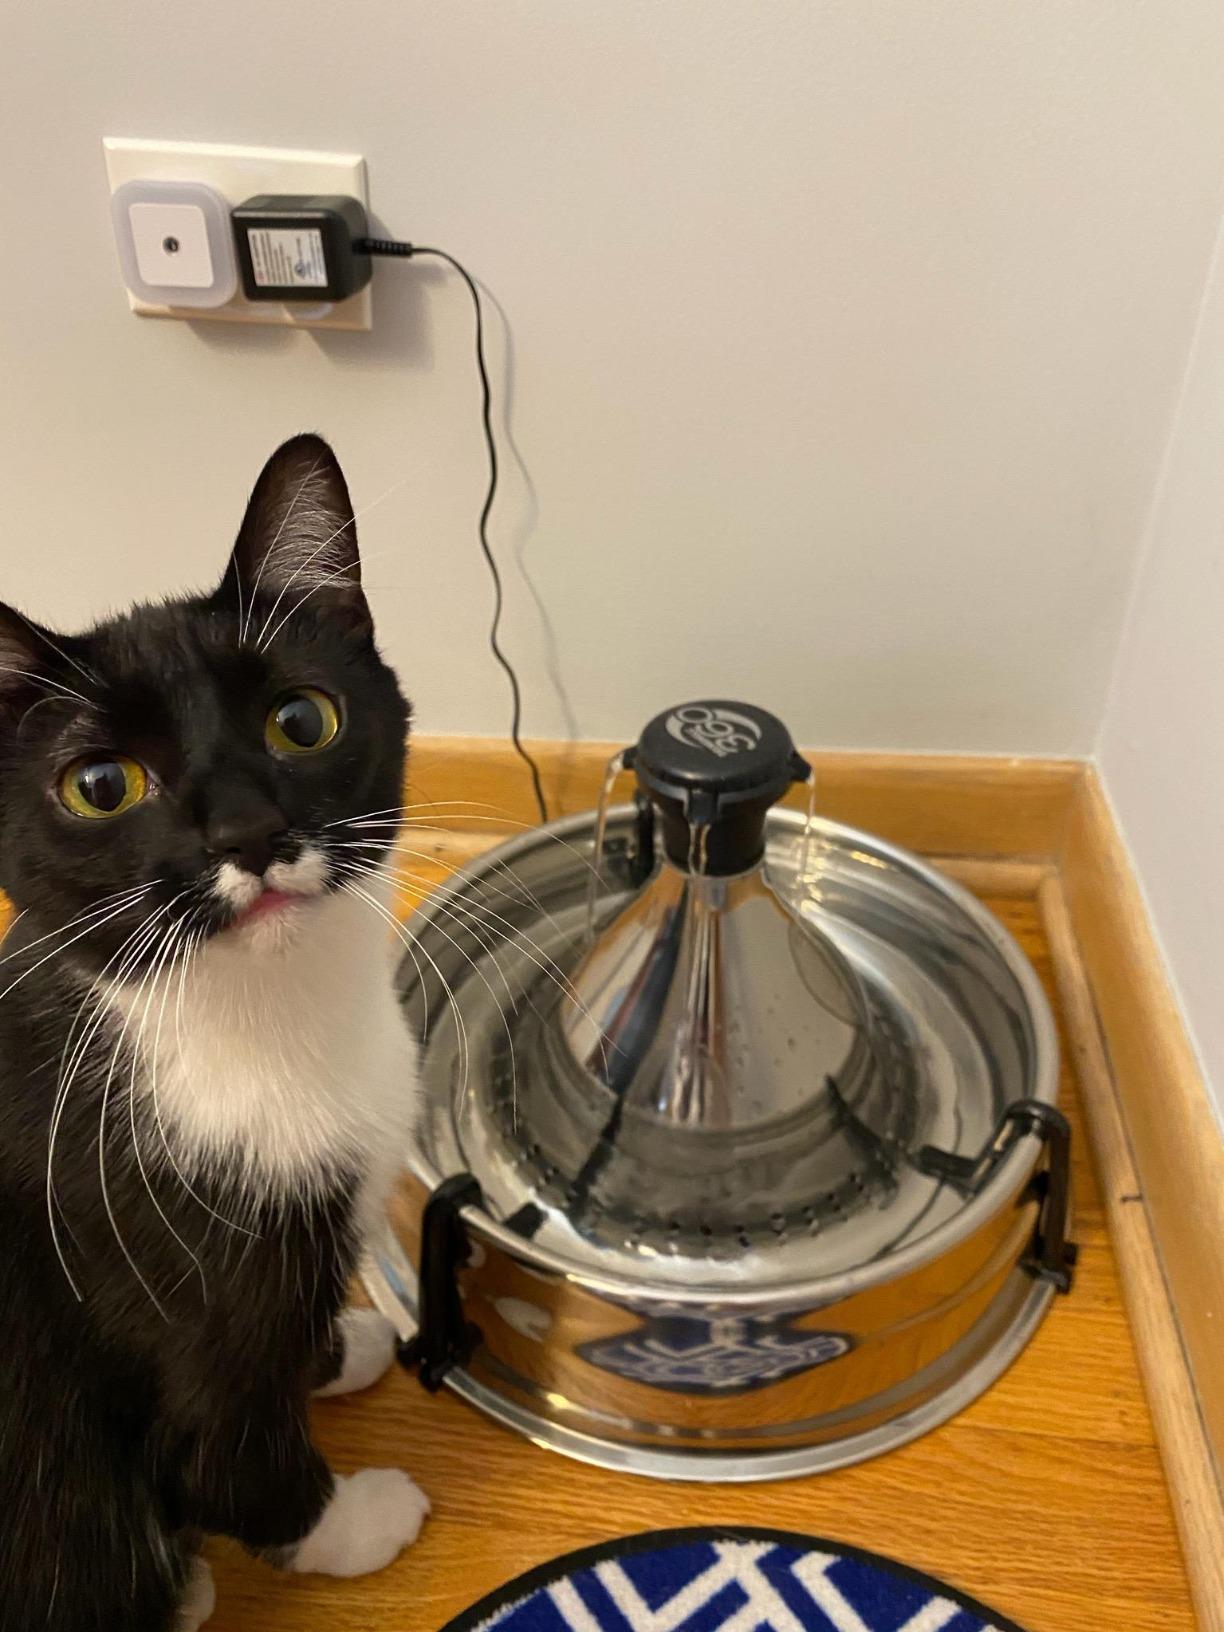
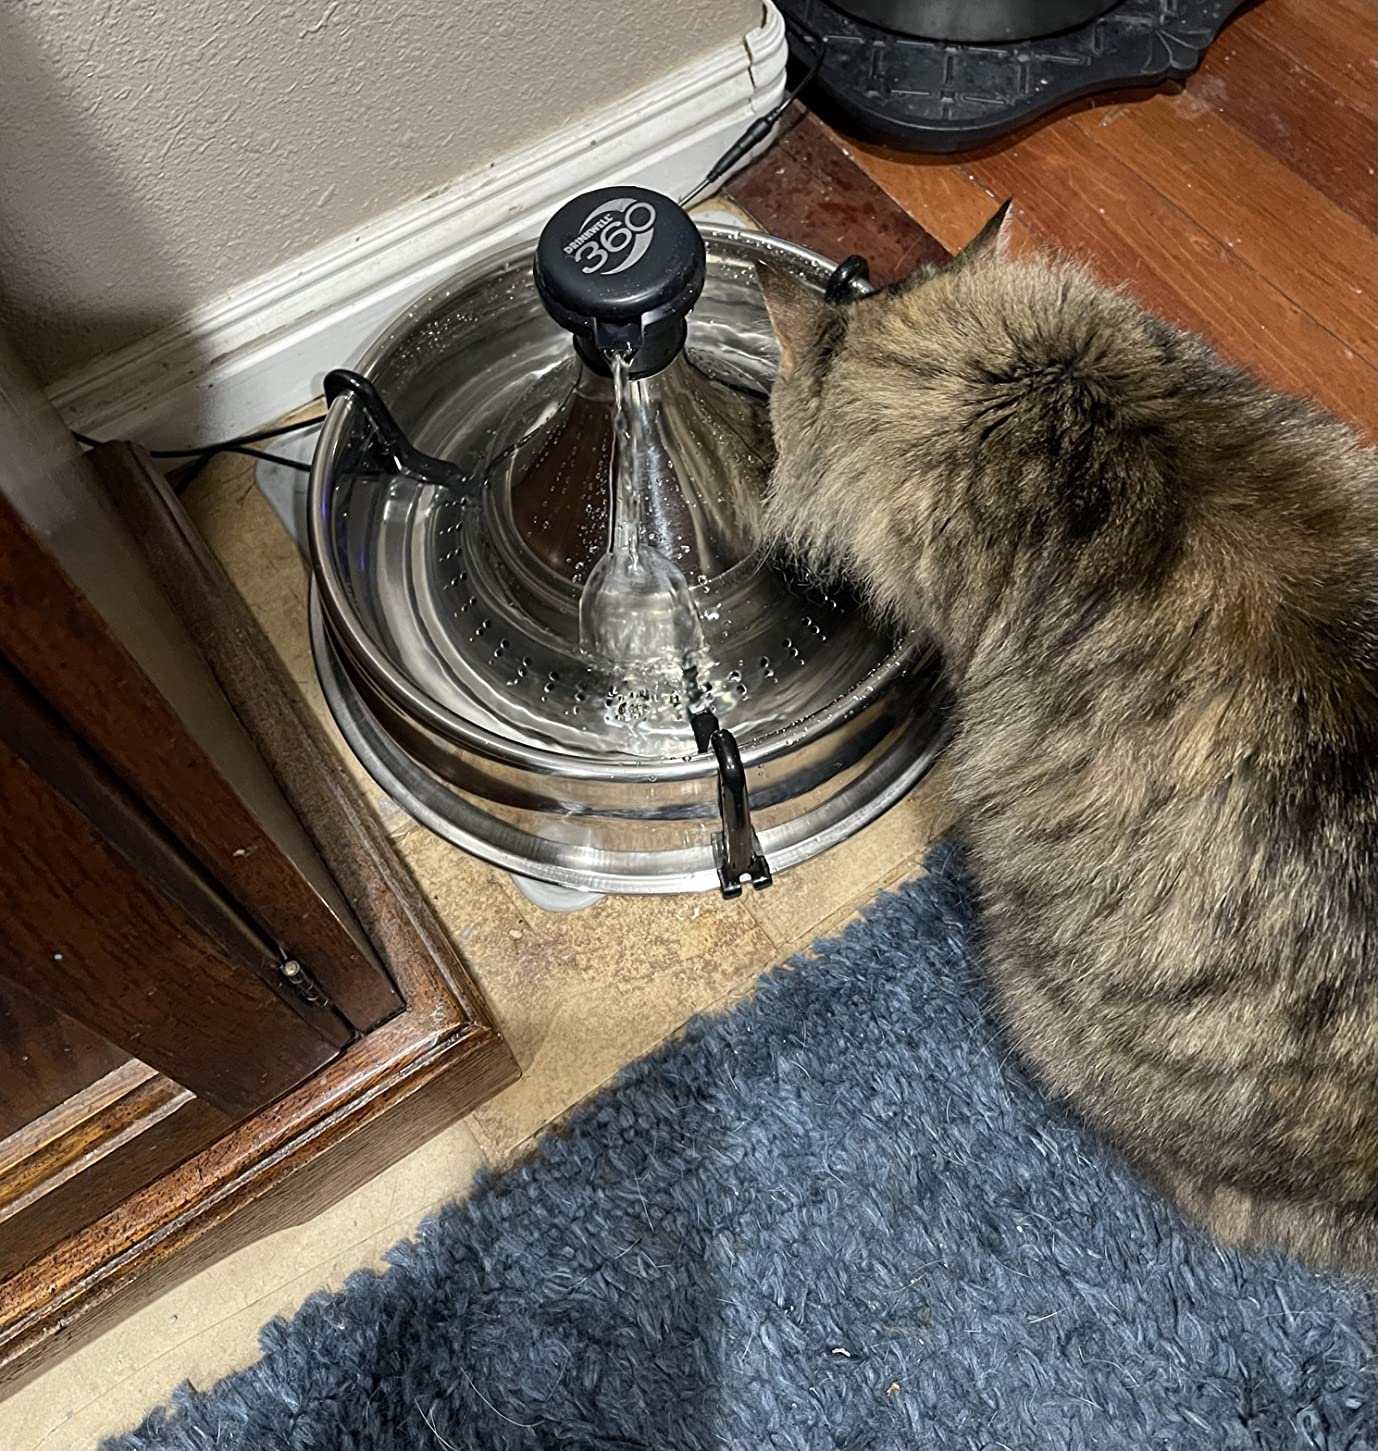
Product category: items_bowl
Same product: yes